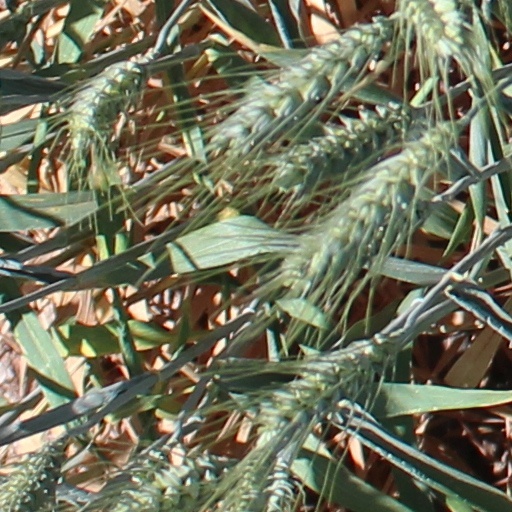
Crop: wheat